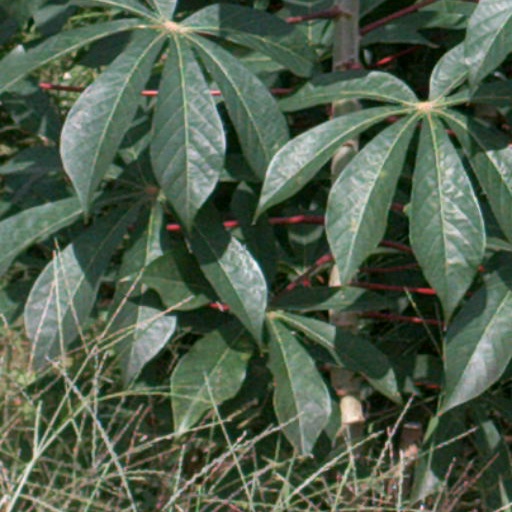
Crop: cassava